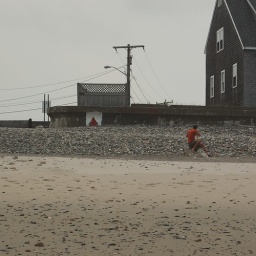
dan by the beach wall